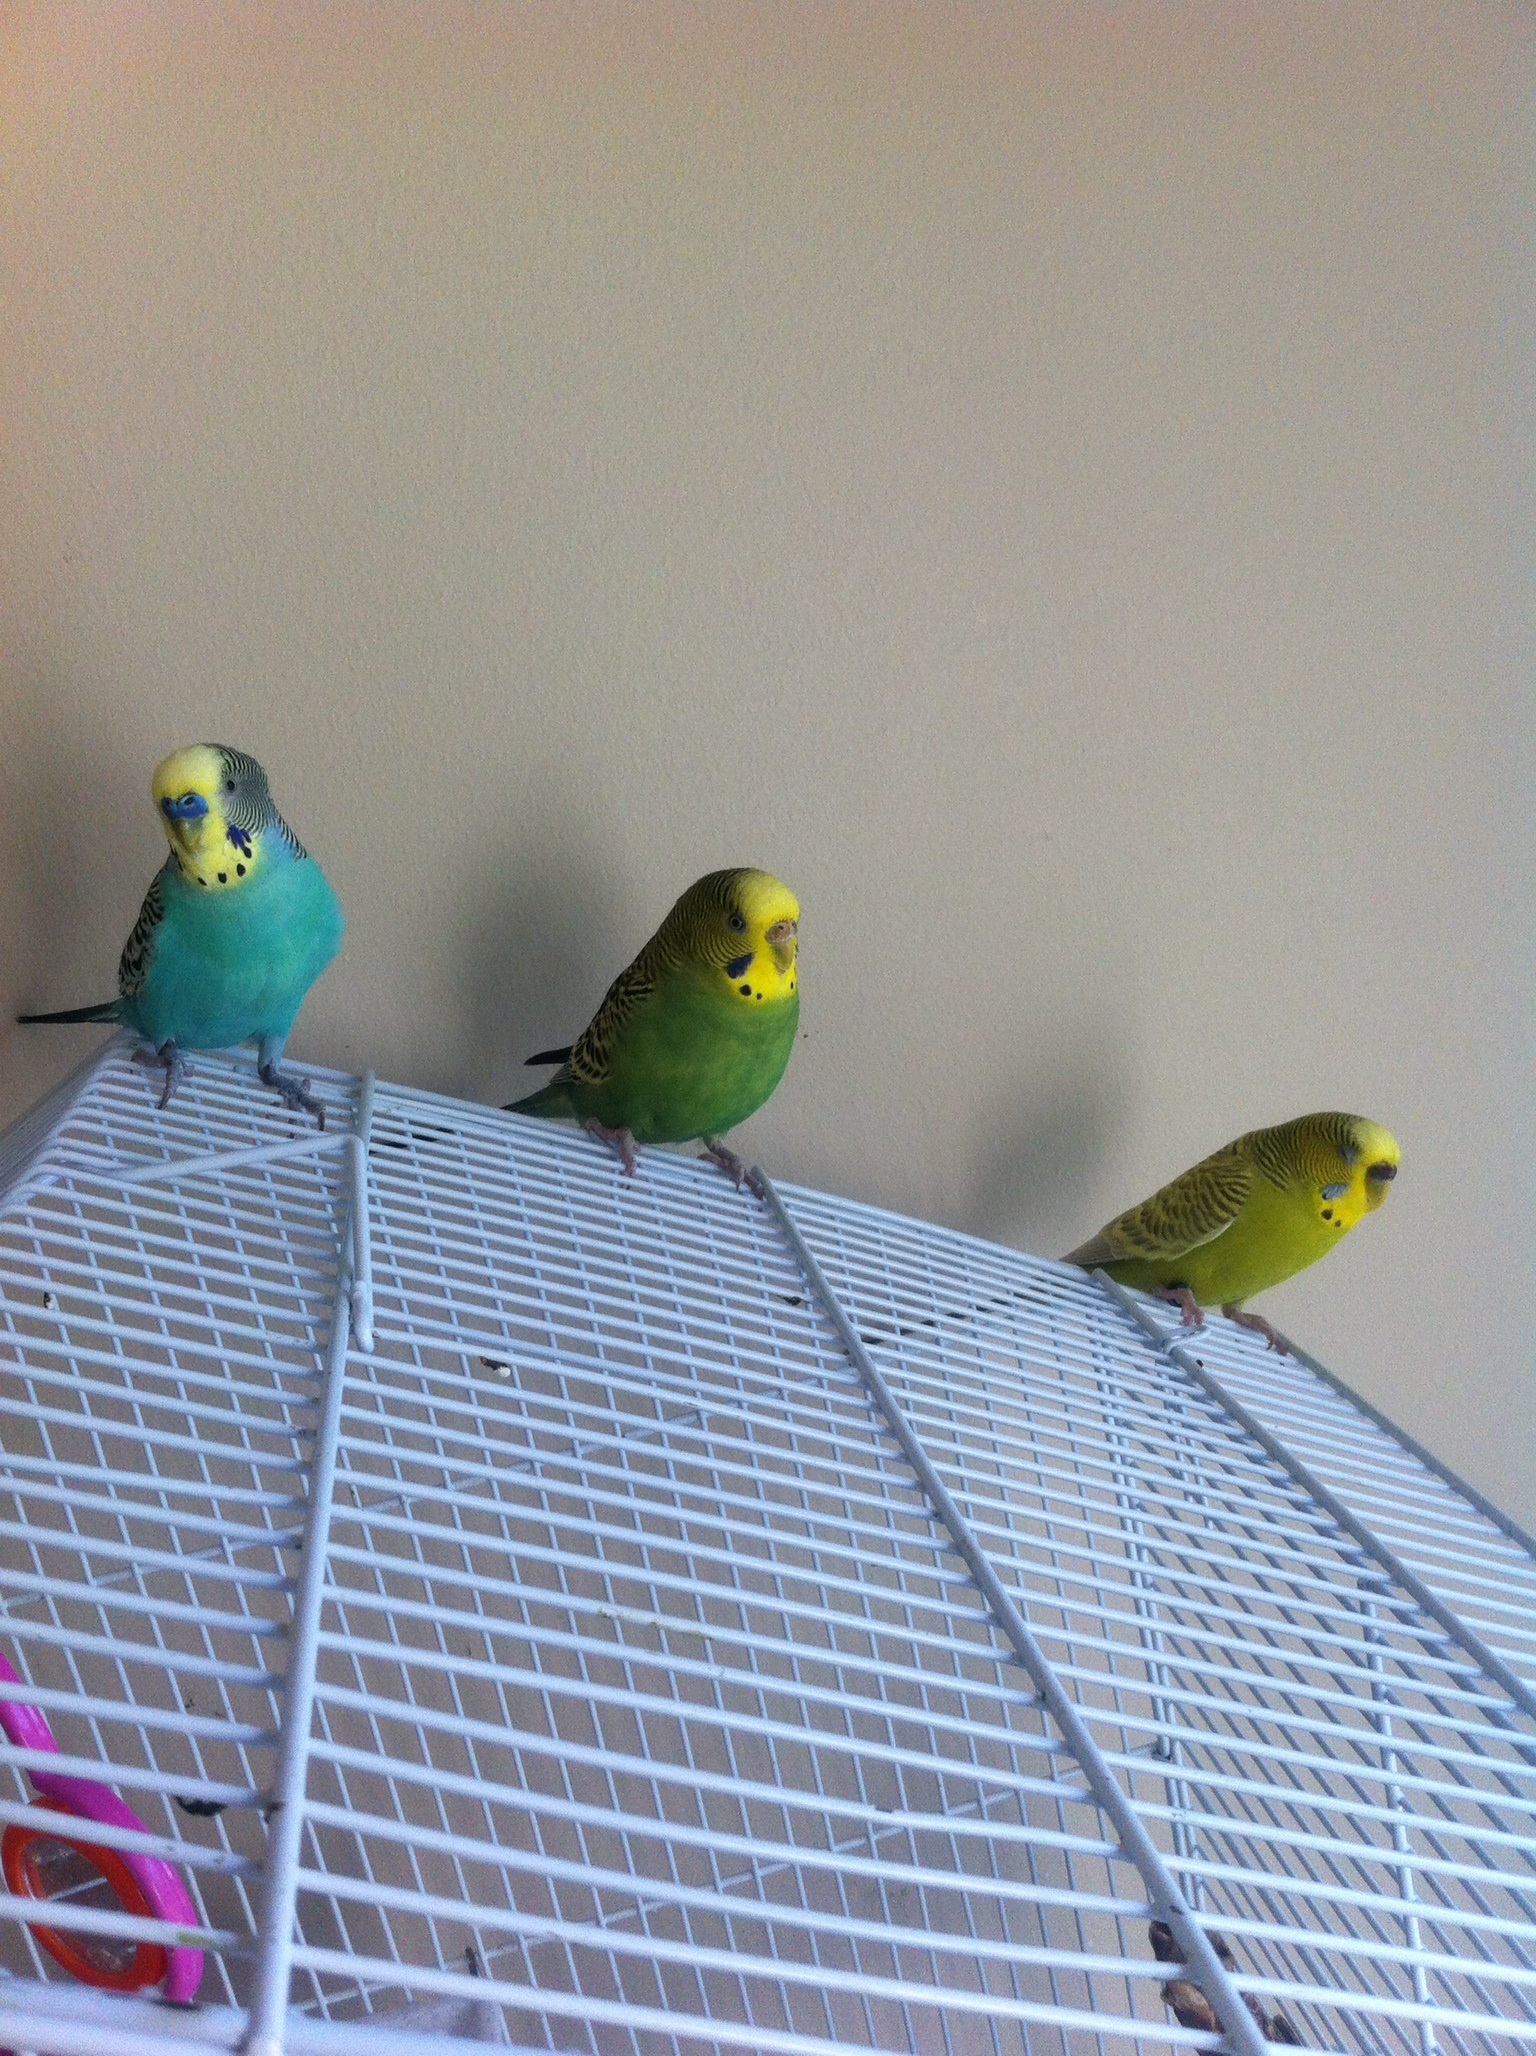
parakeets, cute, male, female, green, yellow, budgie, budgerigar, cage, pet, bird, domestic, small